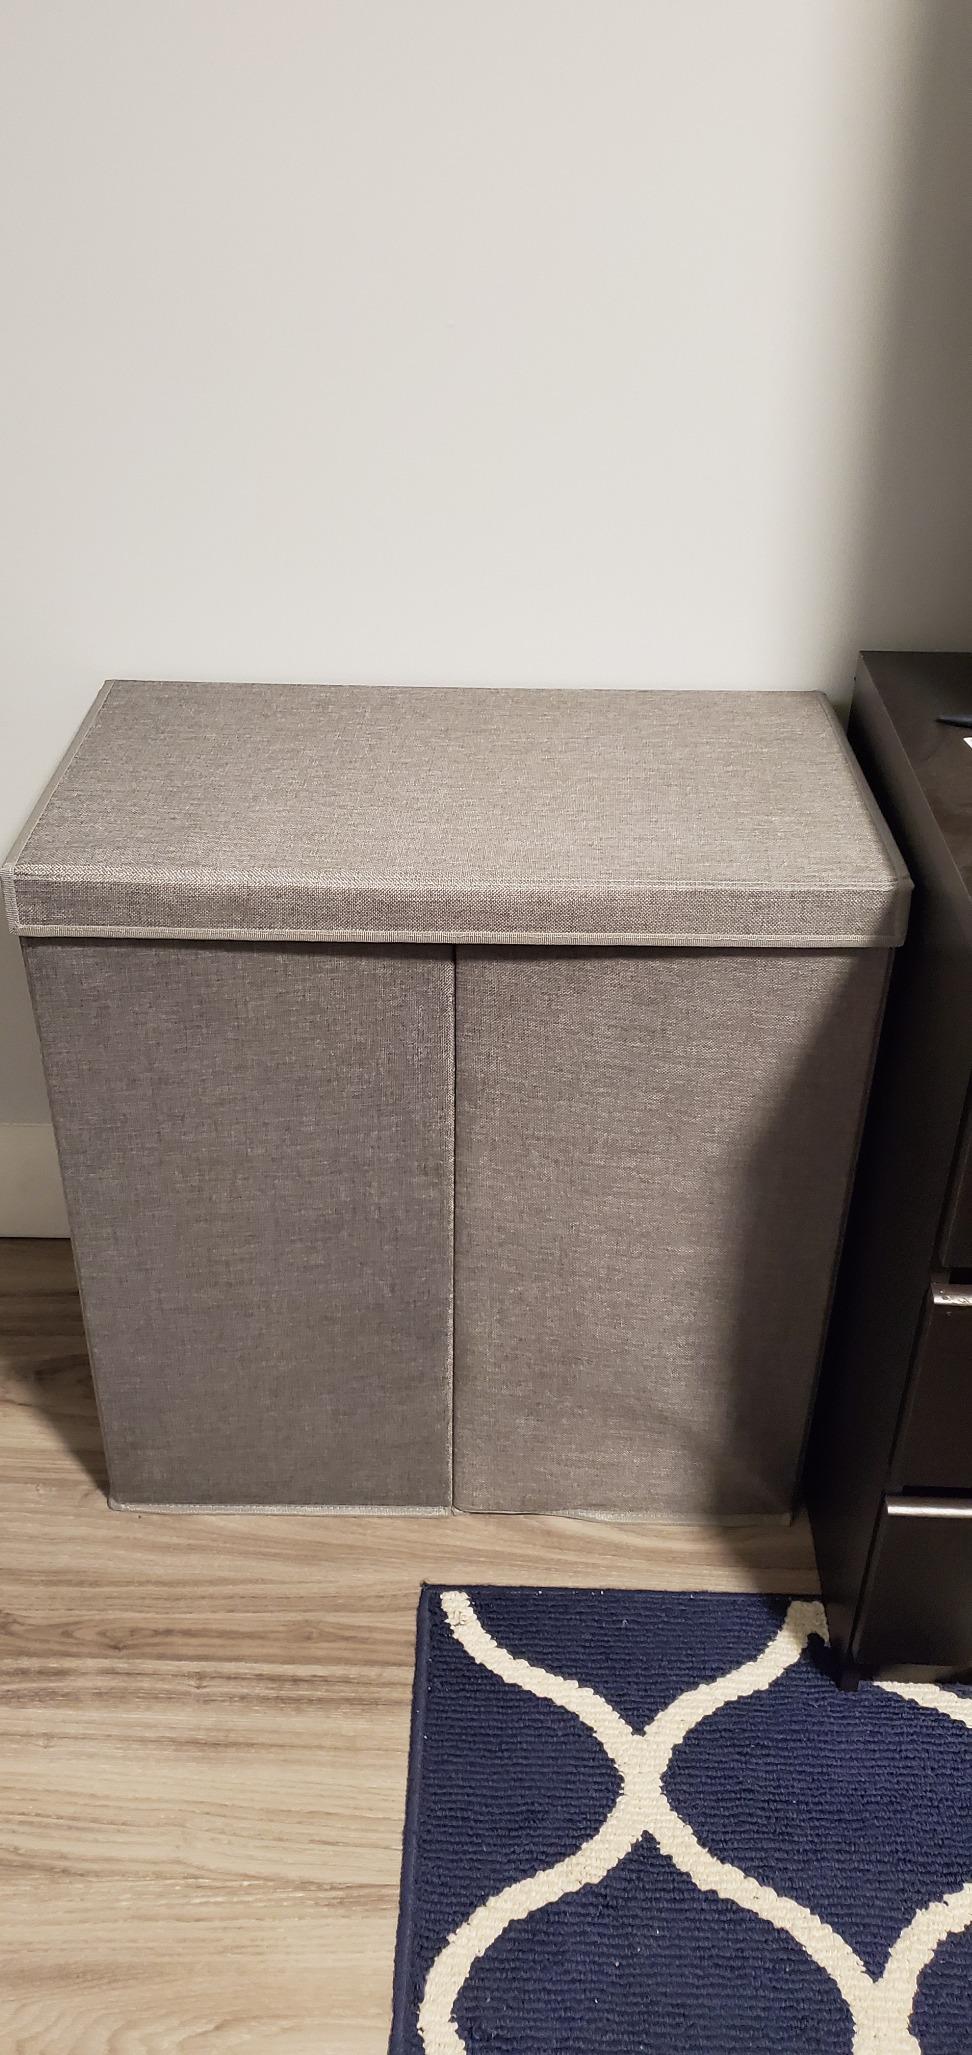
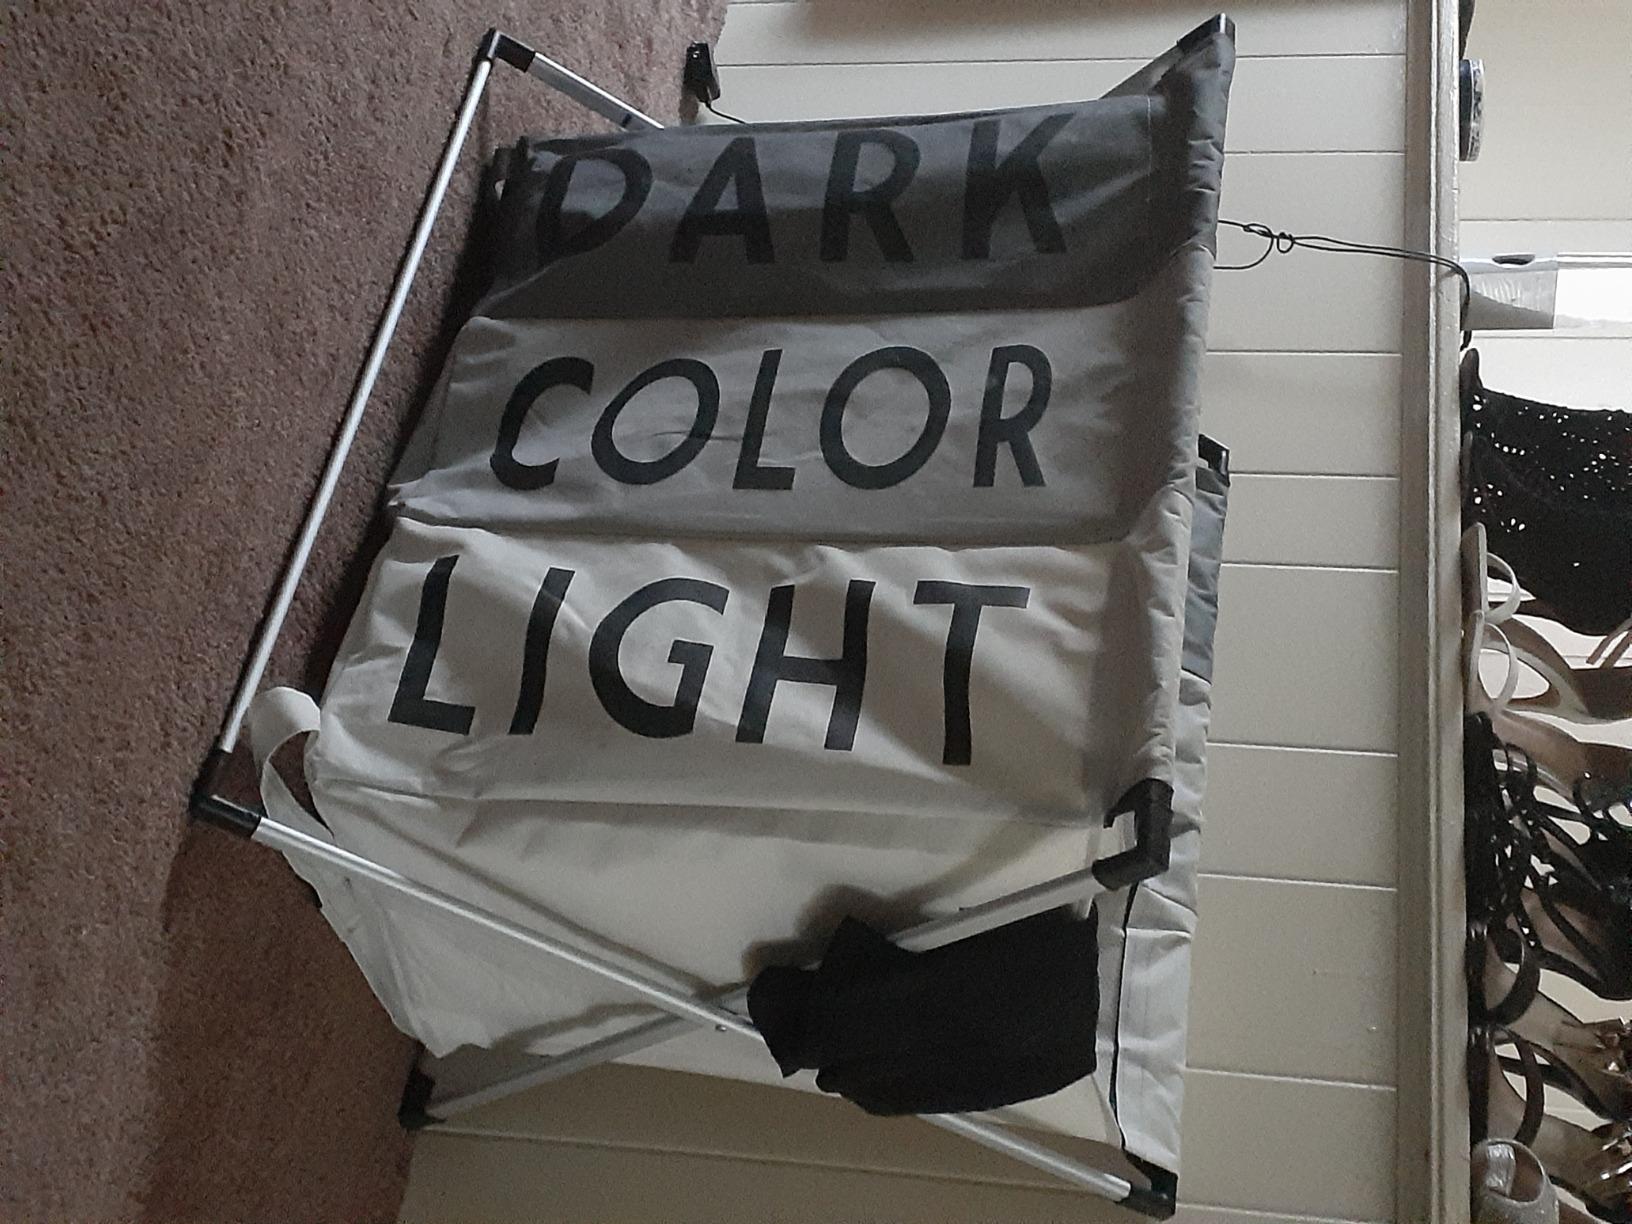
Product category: items_hamper
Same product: no